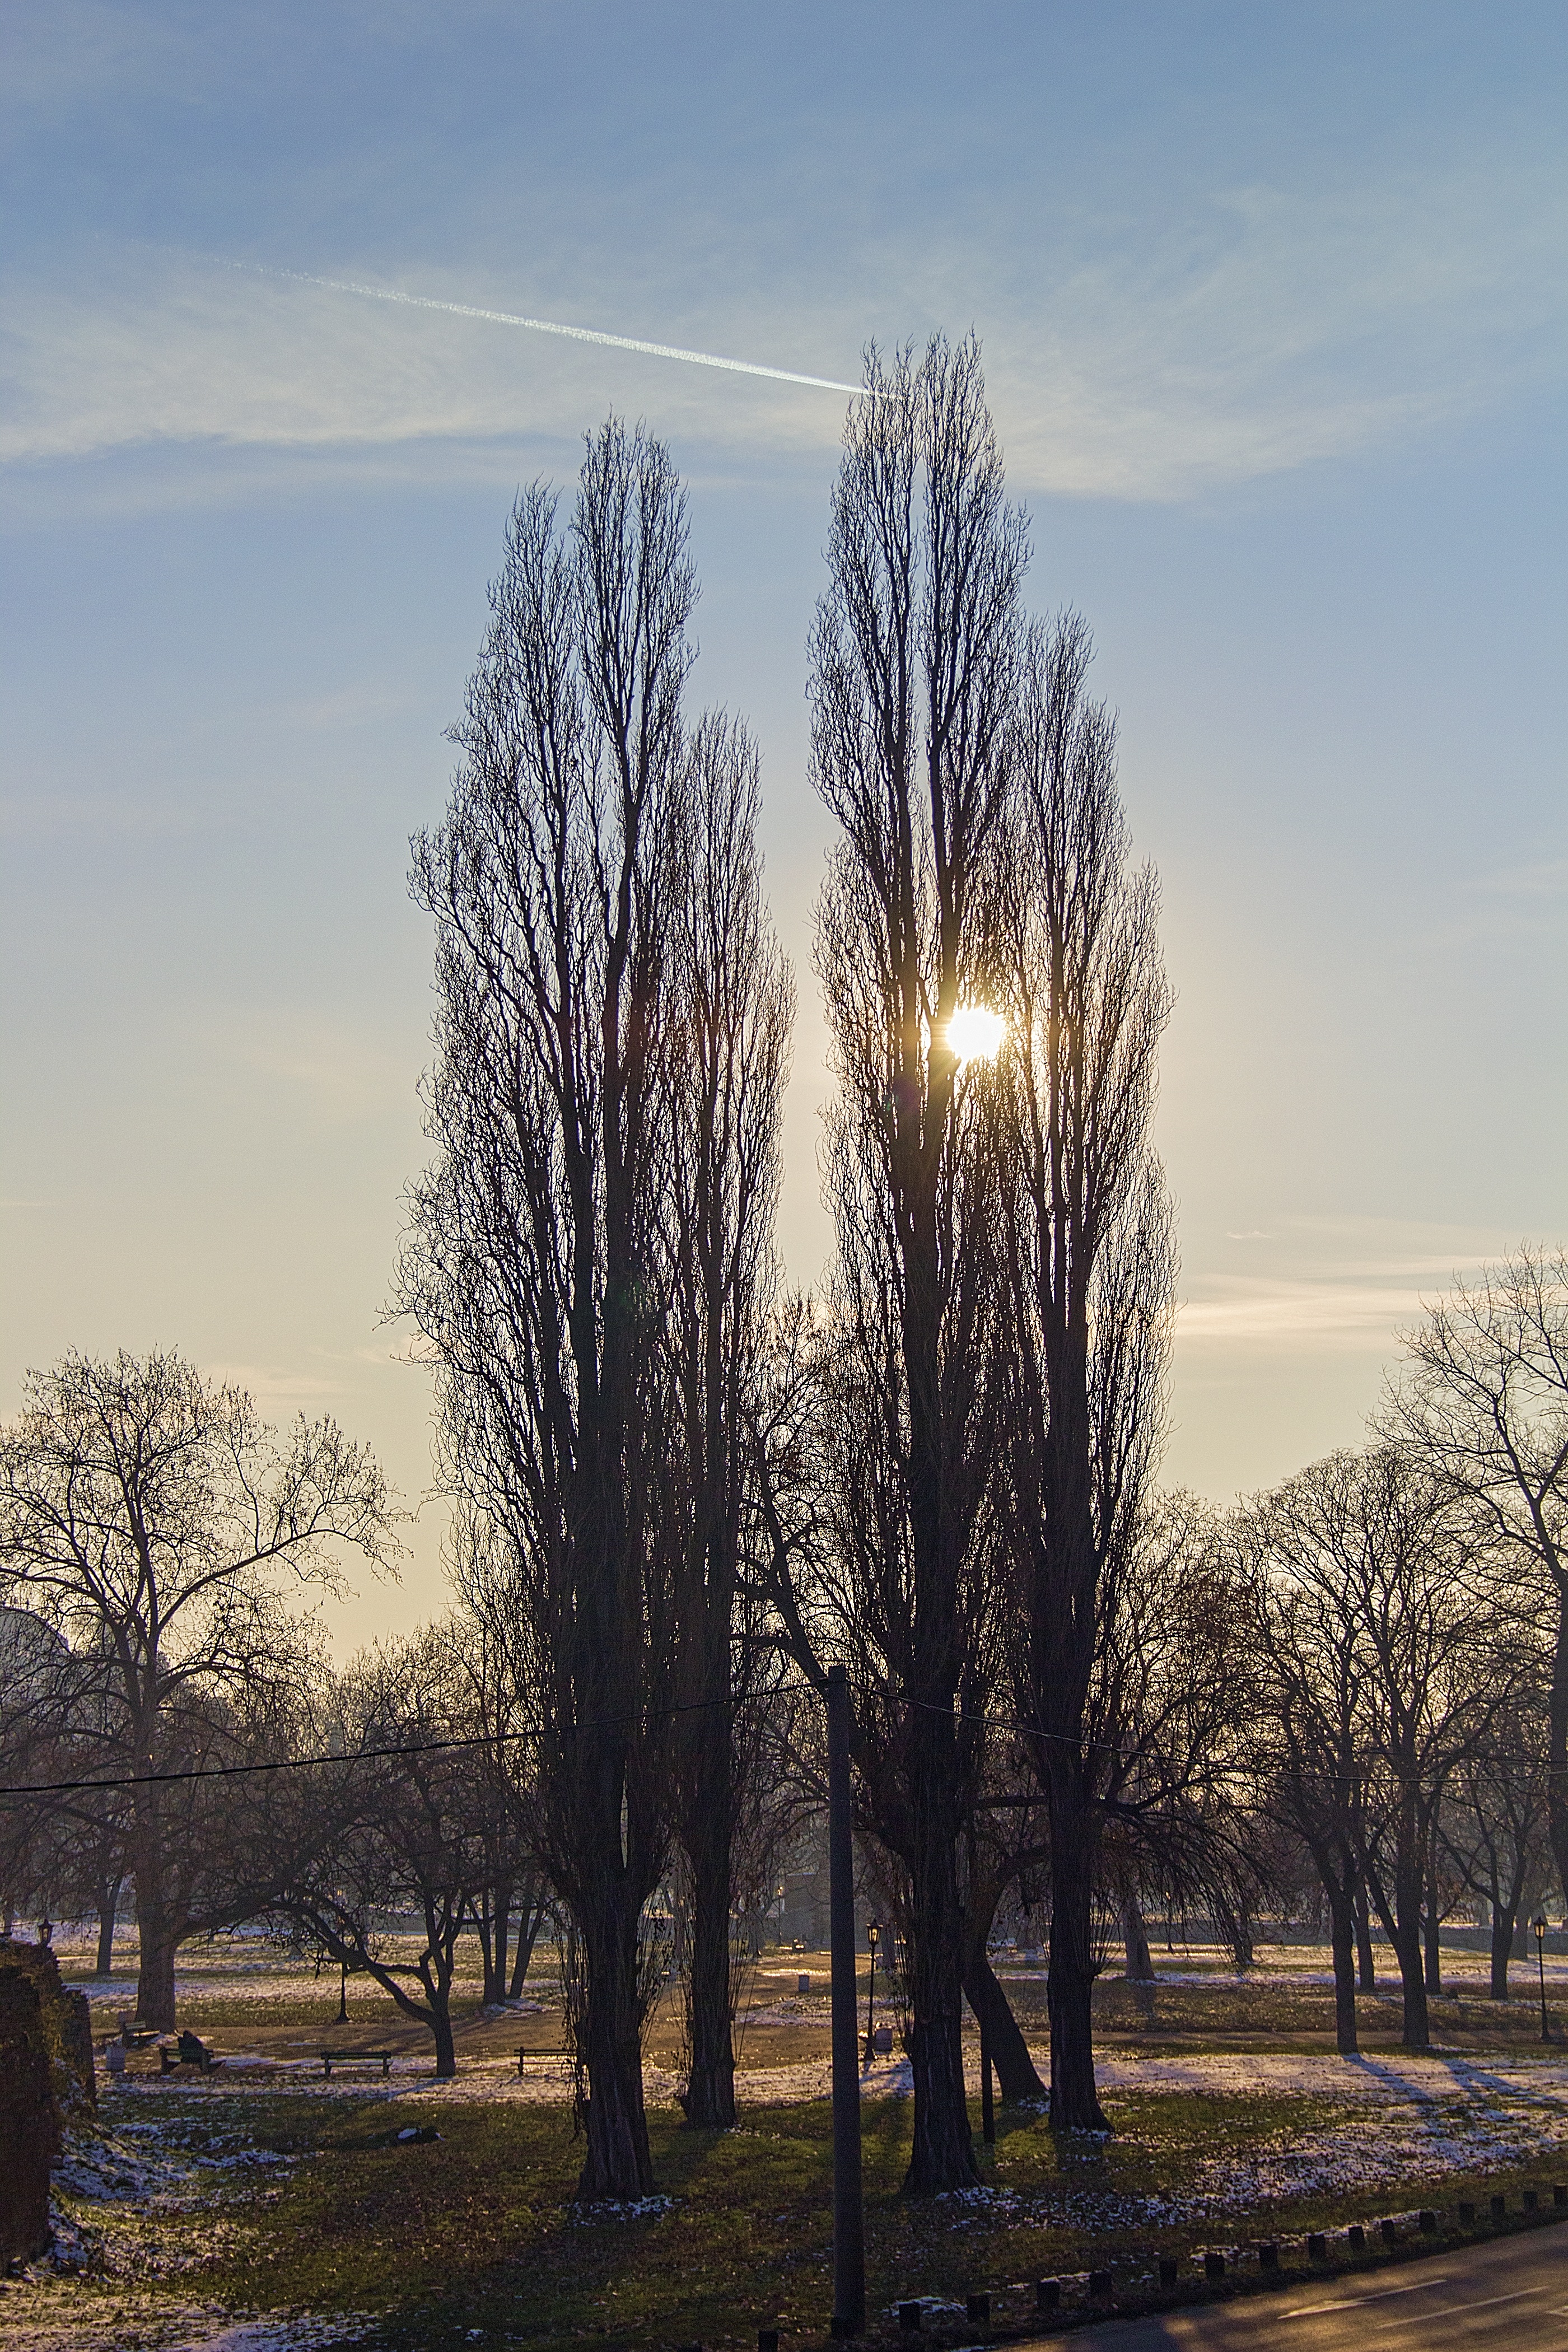
landscape, tree, nature, branch, walking, snow, winter, plant, sky, sunshine, sun, sunset, sunlight, air, morning, dawn, country, airplane, dusk, daytime, walk, environment, evening, golden, scenic, natural, autumn, fresh, season, trees, outdoors, relaxation, branches, conservation, afternoon, preservation, twins, duality, atmospheric phenomenon, woody plant